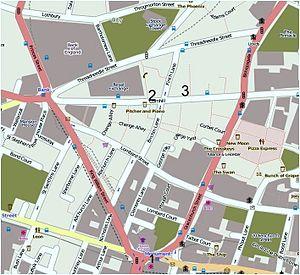
Carte d'une partie de la Cité de Londres. Le numéro 1 (au milieu en bas) indique le début du trajet de Ian Tomlinson le soir du 1er avril 2009, le numéro 2 est l'endroit où il aurait reçu un coup à la jambe et le numéro 3 est l'endroit où il s'est effondré sans se relever.
L’affaire Ian Tomlinson est une affaire criminelle britannique ayant fait suite au décès de Ian Tomlinson